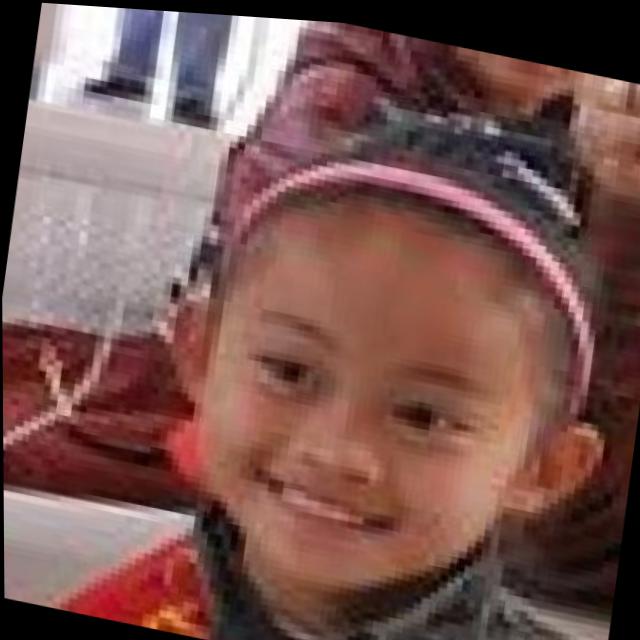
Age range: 0-12